Environmental determinism

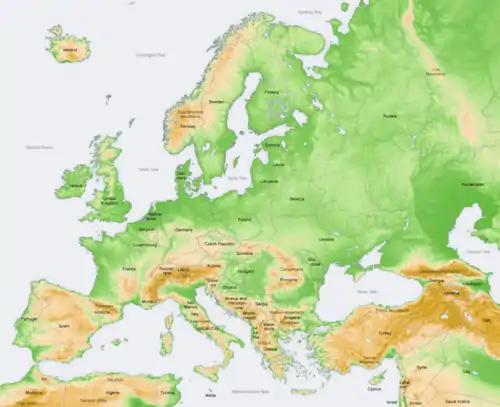
Topographical map of Europe

Environmental determinism (also known as climatic determinism or geographical determinism) is the study of how the physical environment predisposes societies and states towards particular economic or social developmental (or even more generally, cultural) trajectories. Jared Diamond, Jeffrey Herbst, Ian Morris, and other social scientists sparked a revival of the theory during the late twentieth and early twenty-first centuries. This "neo-environmental determinism" school of thought examines how geographic and ecological forces influence state-building, economic development, and institutions. While archaic versions of the geographic interpretation were used to encourage colonialism and eurocentrism, modern figures like Diamond use this approach to reject the racism in these explanations. Diamond argues that European powers were able to colonize, due to unique advantages bestowed by their environment, as opposed to any kind of inherent superiority.